List of Nashville Vols managers

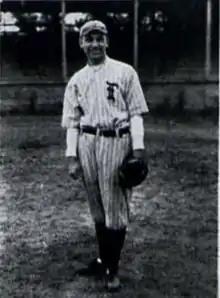
Lance Richbourg managed the Vols over three periods (1934, 1935, and 1936–1937).

Joe Klugmann, who had been with the Vols as a third baseman since 1929, became manager in 1931. He switched to second base in 1931 before moving back to third in 1932. Though Klugmann's 1931 team incurred a franchise-high 102 losses, he was retained for the next season but was ultimately dismissed on July 7, 1932. Chuck Dressen, a third baseman, took over managerial duties the same day. The Vols entered into their first working agreement with a Major League Baseball team in 1934 when they became the Class A farm club of the New York Giants. Dressen remained at the helm until July 28, 1934, when he was hired to manage the Cincinnati Reds. Outfielder Lance Richbourg led Nashville for the rest of the season. The 1935 Vols started the campaign with first baseman Frank Brazill as manager, but he was dismissed on June 5. Richbourg, who had stayed on the roster after his previous managerial tenure, returned to the role in an interim capacity for one game on June 6. Johnny Butler, previously in charge of the Decatur Commodores, was hired as a permanent replacement for the remainder of the season. Nashville began an affiliation with the Cincinnati Reds in 1936 at the same time that the Southern Association was elevated to Class A1 status. Richbourg served as player-manager for a third term from 1936 to 1937.